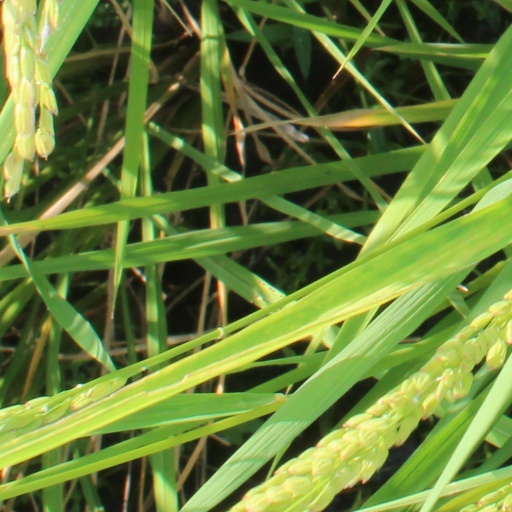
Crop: rice